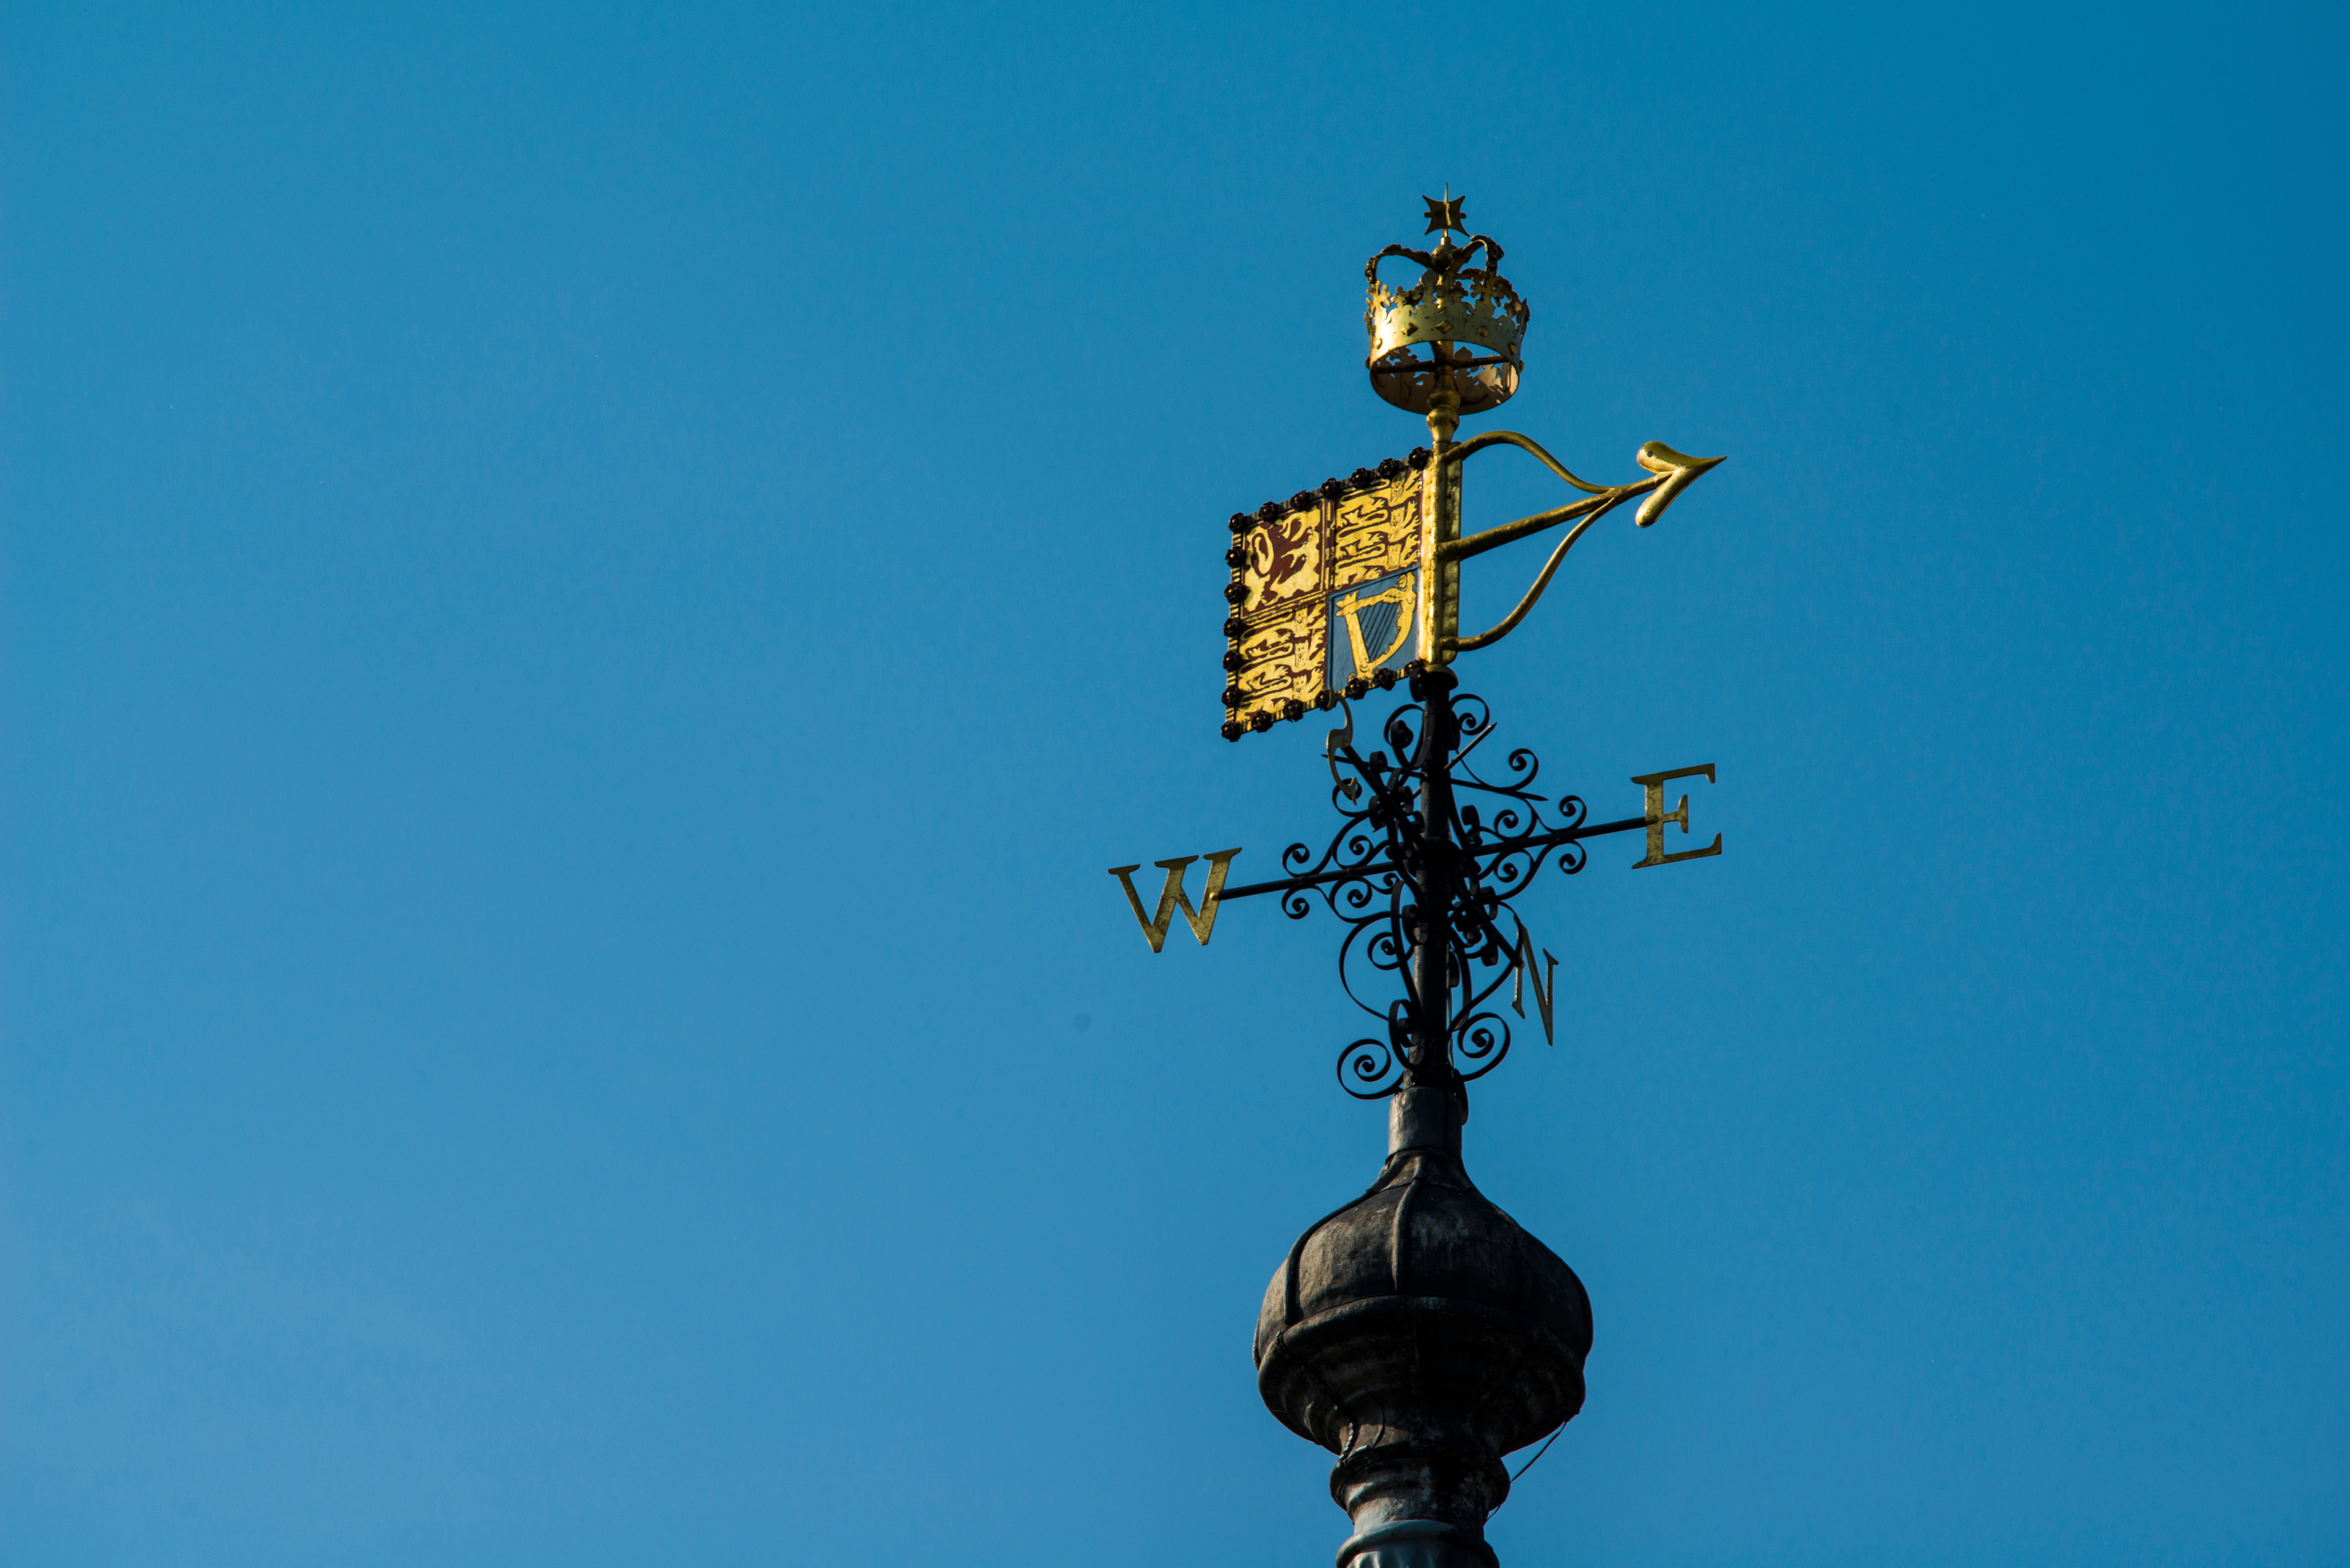
sky, tower, blue, street light, lighting, traffic light, light fixture